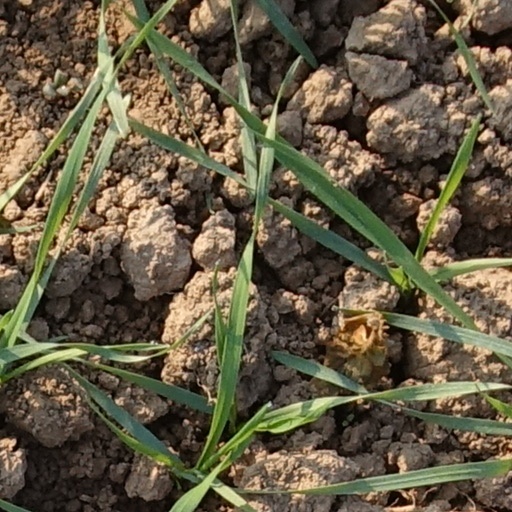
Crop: wheat